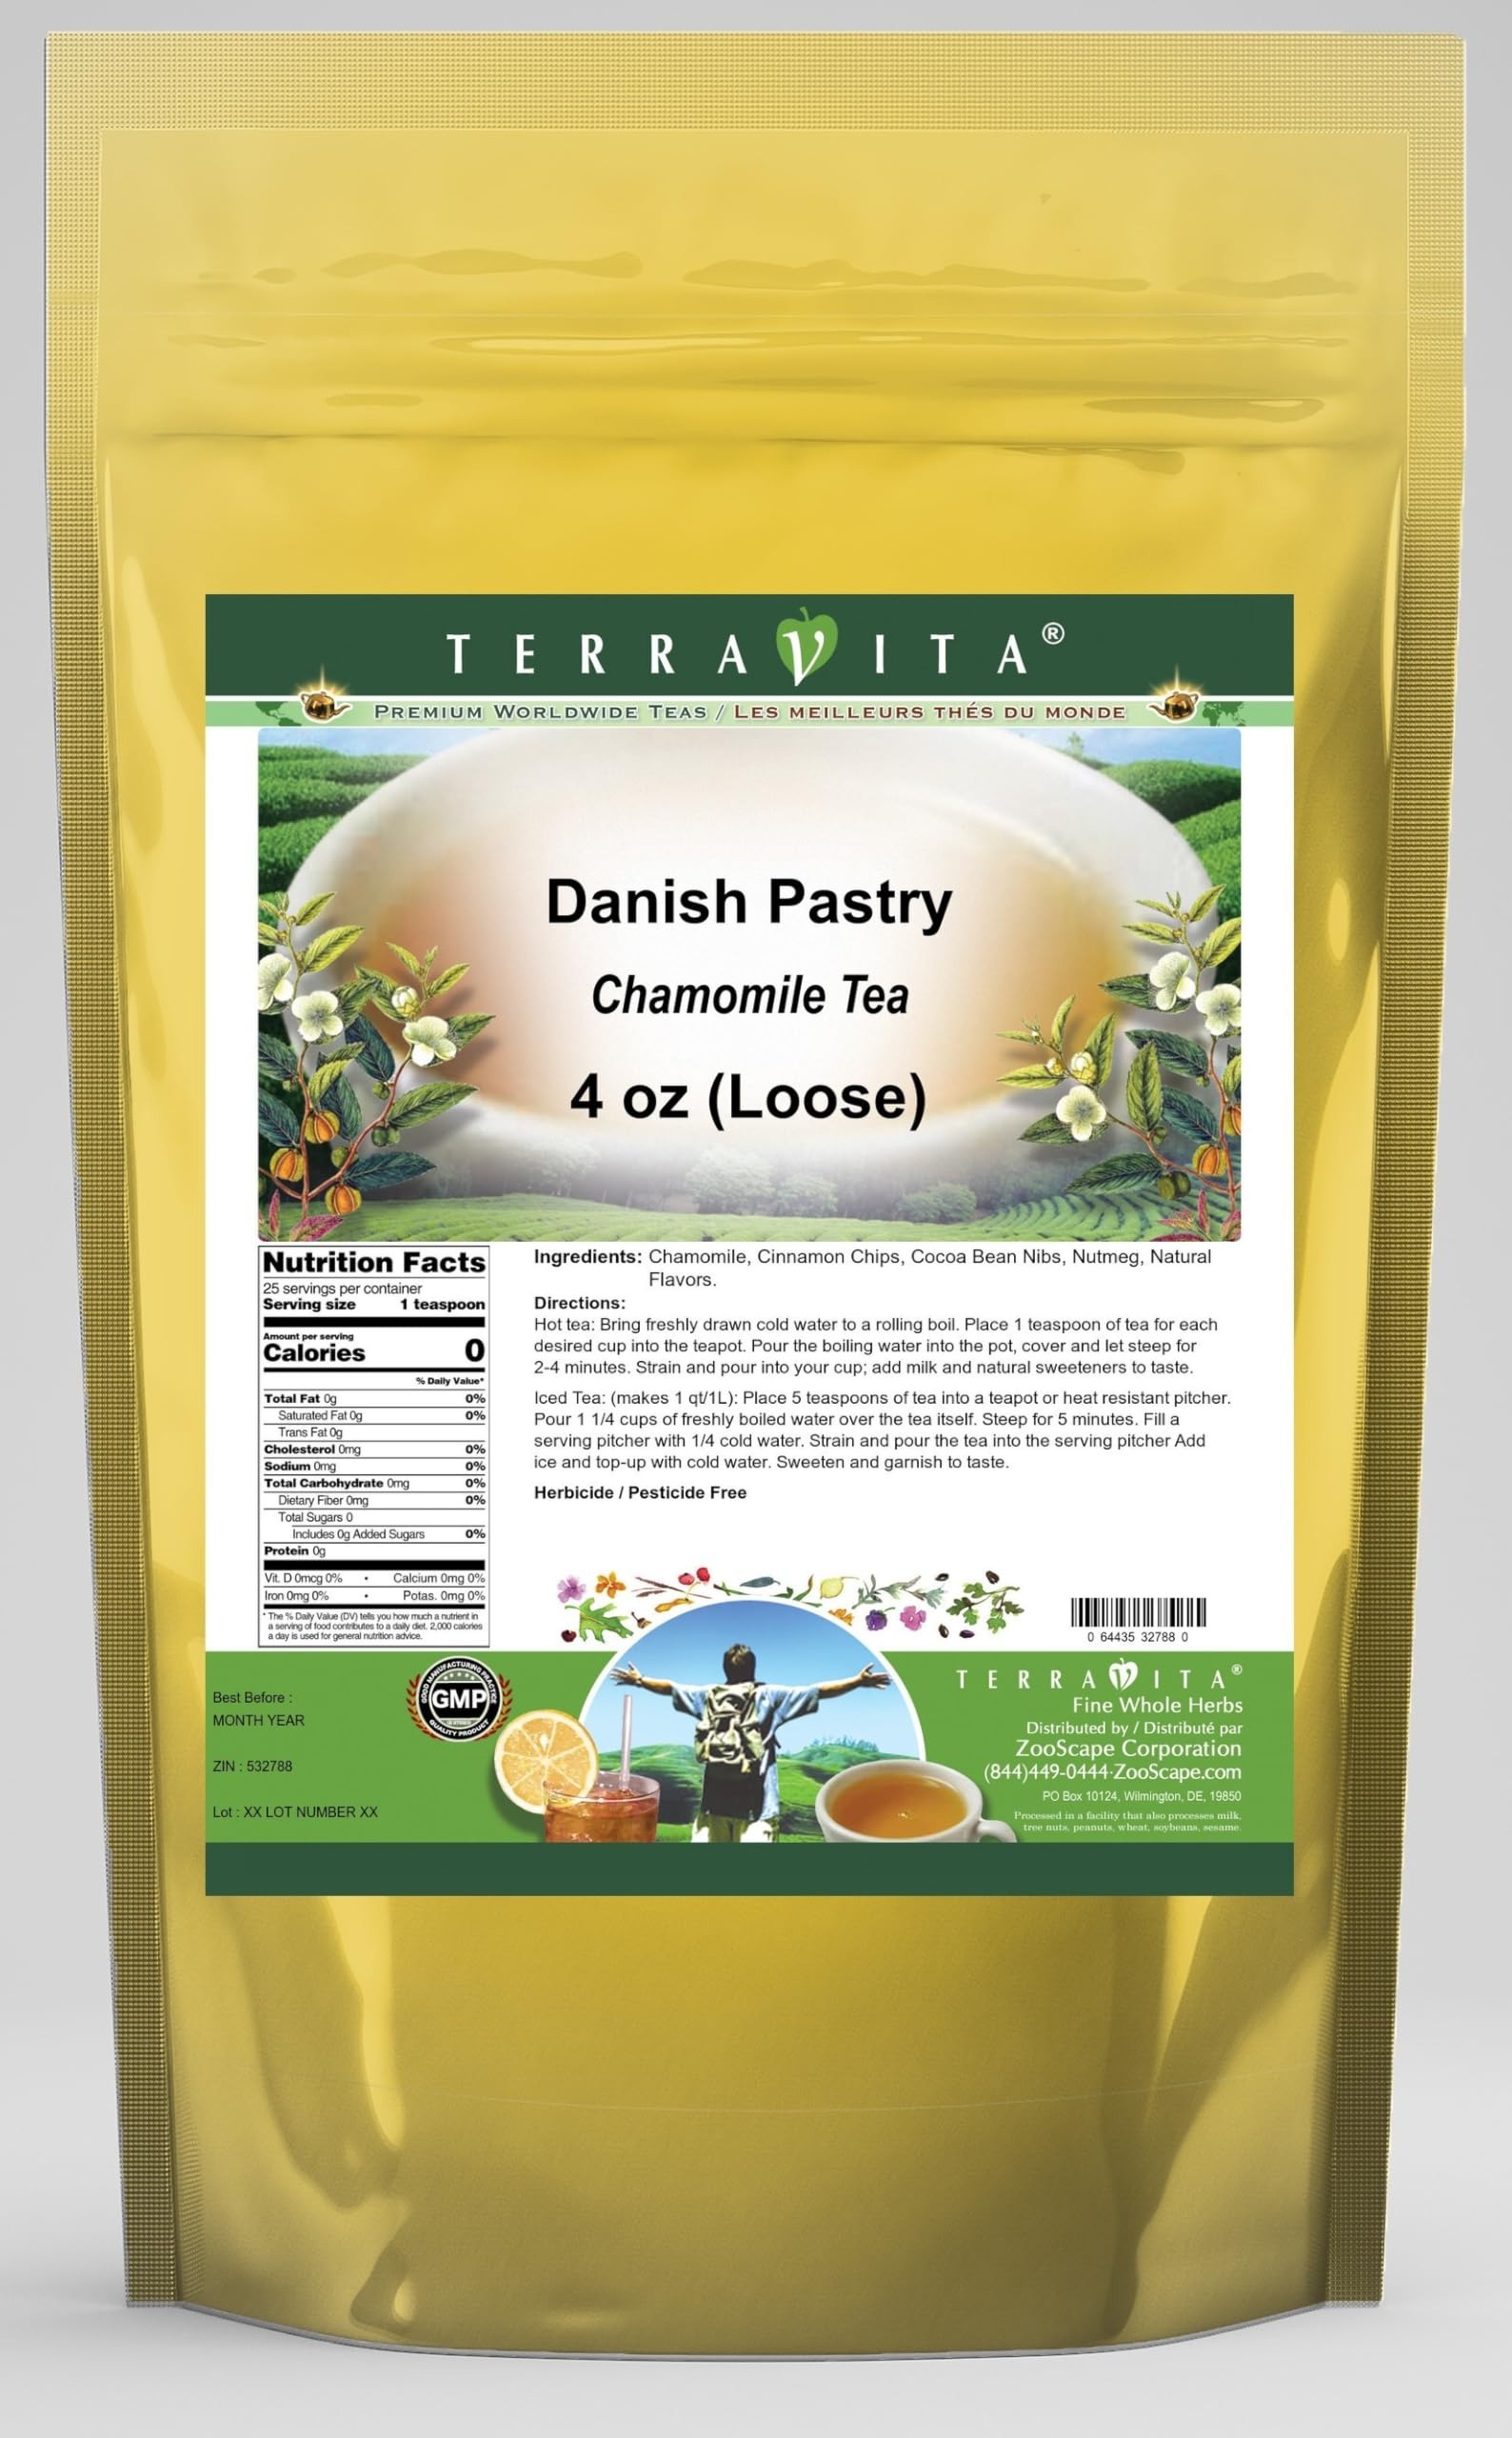
Item Name: Danish Pastry Chamomile Tea (Loose) (4 oz, ZIN: 532788) - 2 Pack
Bullet Point 1: Our Danish Pastry Chamomile Tea is a delicious flavored Chamomile tea with Cinnamon Chips, Cocoa Nibs and Nutmeg that you will enjoy relaxing with anytime! The natural Danish Pastry taste is delicious! - Ingredients: Chamomile tea, Cinnamon Chips, Cocoa Nibs, Nutmeg and Natural Danish Pastry Flavor.
Bullet Point 2: No fillers.
Bullet Point 3: Manufacturer: TerraVita
Bullet Point 4: Size: 4 oz
Bullet Point 5: Loose Leaf Chamomile Tea - Packed in a convenient upright pouch!
Product Description: Our Danish Pastry Chamomile Tea is a delicious flavored Chamomile tea with Cinnamon Chips, Cocoa Nibs and Nutmeg that you will enjoy relaxing with anytime! The natural Danish Pastry taste is delicious! - Ingredients: Chamomile tea, Cinnamon Chips, Cocoa Nibs, Nutmeg and Natural Danish Pastry Flavor. - Hot tea brewing method: Bring freshly drawn cold water to a rolling boil. Place 1 teaspoon of tea for each desired cup into the teapot. Pour the boiling water into the pot, cover and let steep for 2-4 minutes. Strain and pour into your cup; add milk and natural sweeteners to taste. - Iced tea brewing method: (to make 1 liter/quart): Place 5 teaspoons of tea into a teapot or heat resistant pitcher. Pour 1 1/4 cups of freshly boiled water over the tea itself. Steep for 5 minutes. Fill a serving pitcher with 1/4 cold water. Strain and pour the tea into the serving pitcher Add ice and top-up with cold water. Sweeten and garnish to taste. - TerraVita is an exclusive line of premium-quality, natural source products that use only the finest, purest and most potent ingredients found around the world. TerraVita is hallmarked by the highest possible standards of purity, potency, stability and freshness. All of our products are prepared with the highest elements of quality control, from raw materials through the entire manufacturing process, up to and including the moment that the bottles or bags are sealed for freshness and shipped out to you. Our highest possible standards are certified by independent laboratories and backed by our personal guarantee. - TerraVita exists to meet and ensure your family's health and wellness without the harmful effects of chemicals and health products. We strive to make all of our products affordable and reliable and are constantly searching the marke
Value: 8.0
Unit: Ounce

Price: 34.81